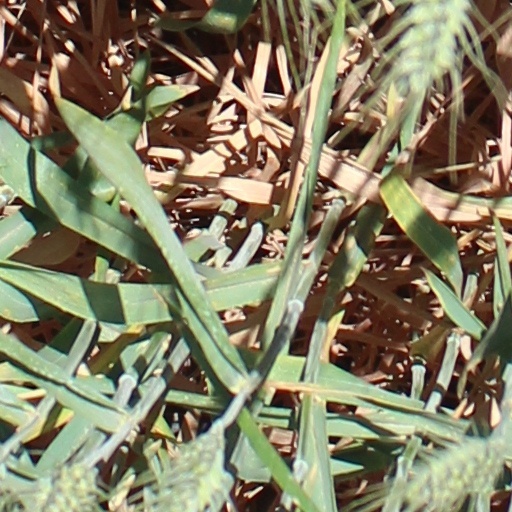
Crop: wheat